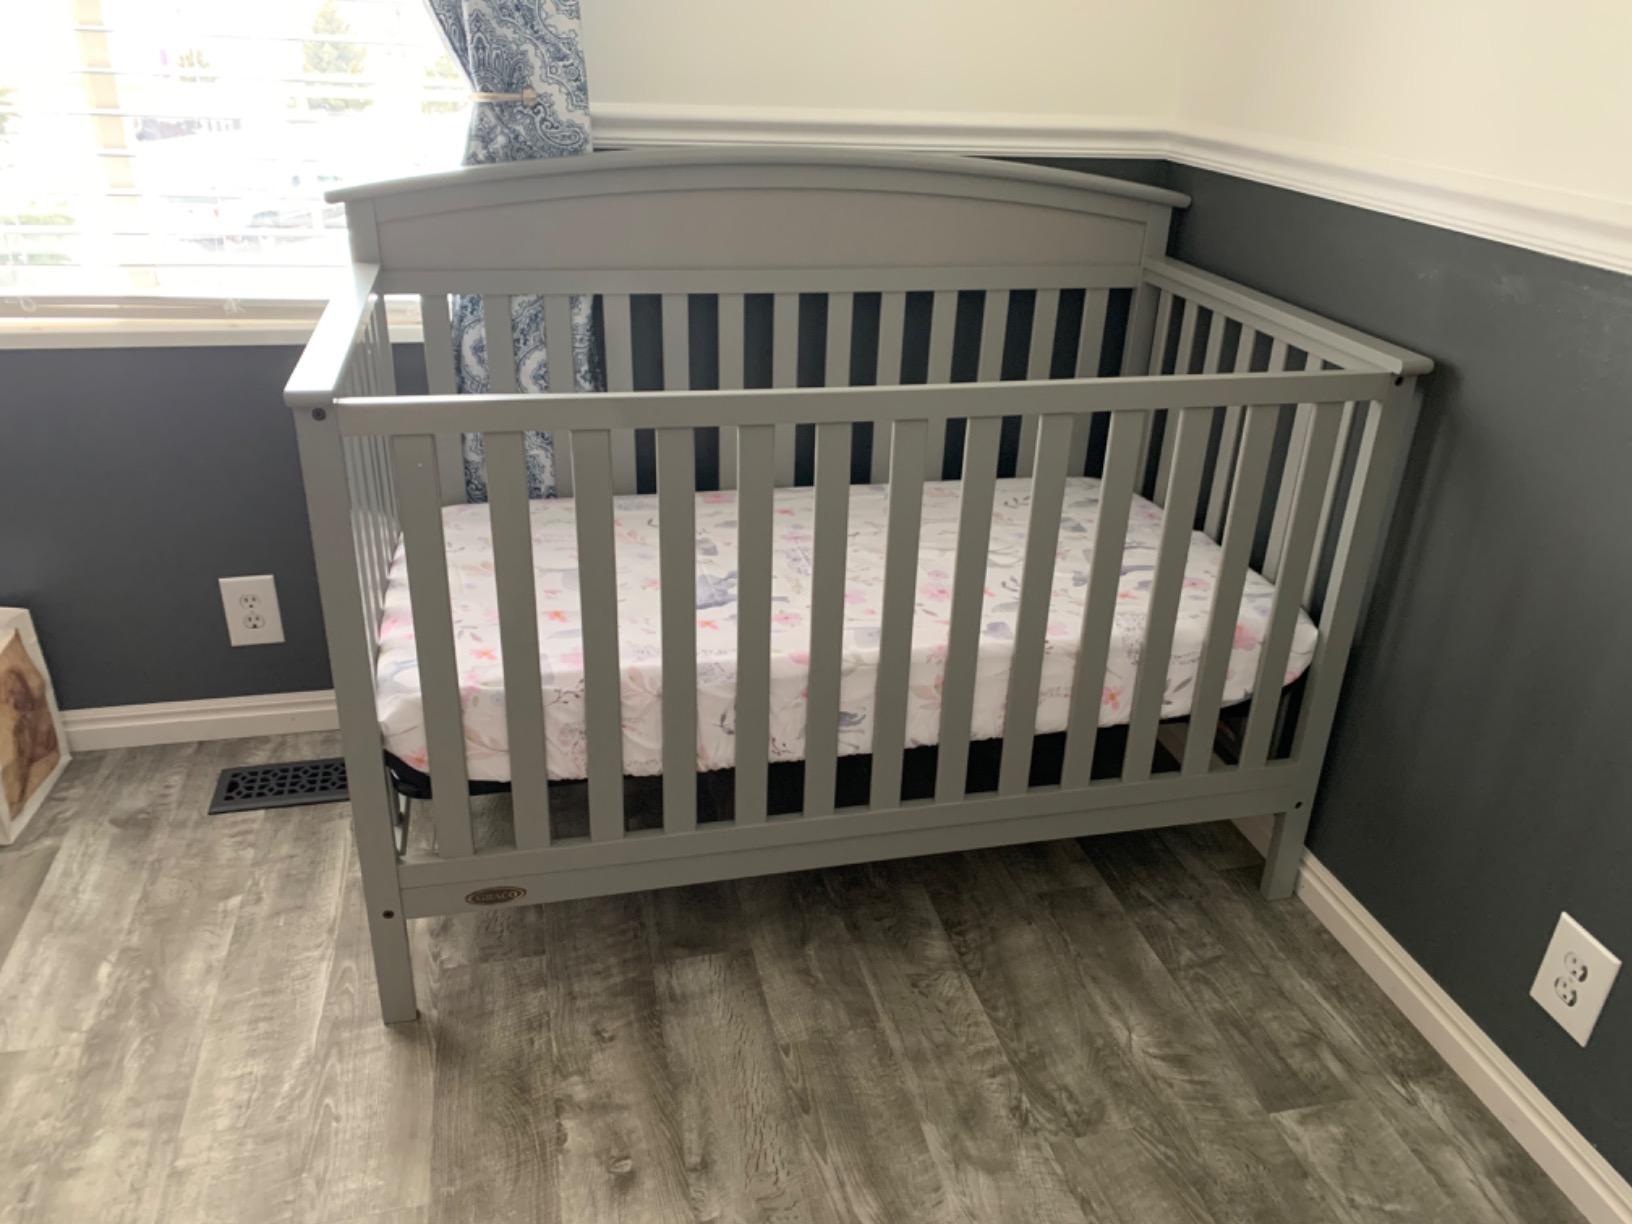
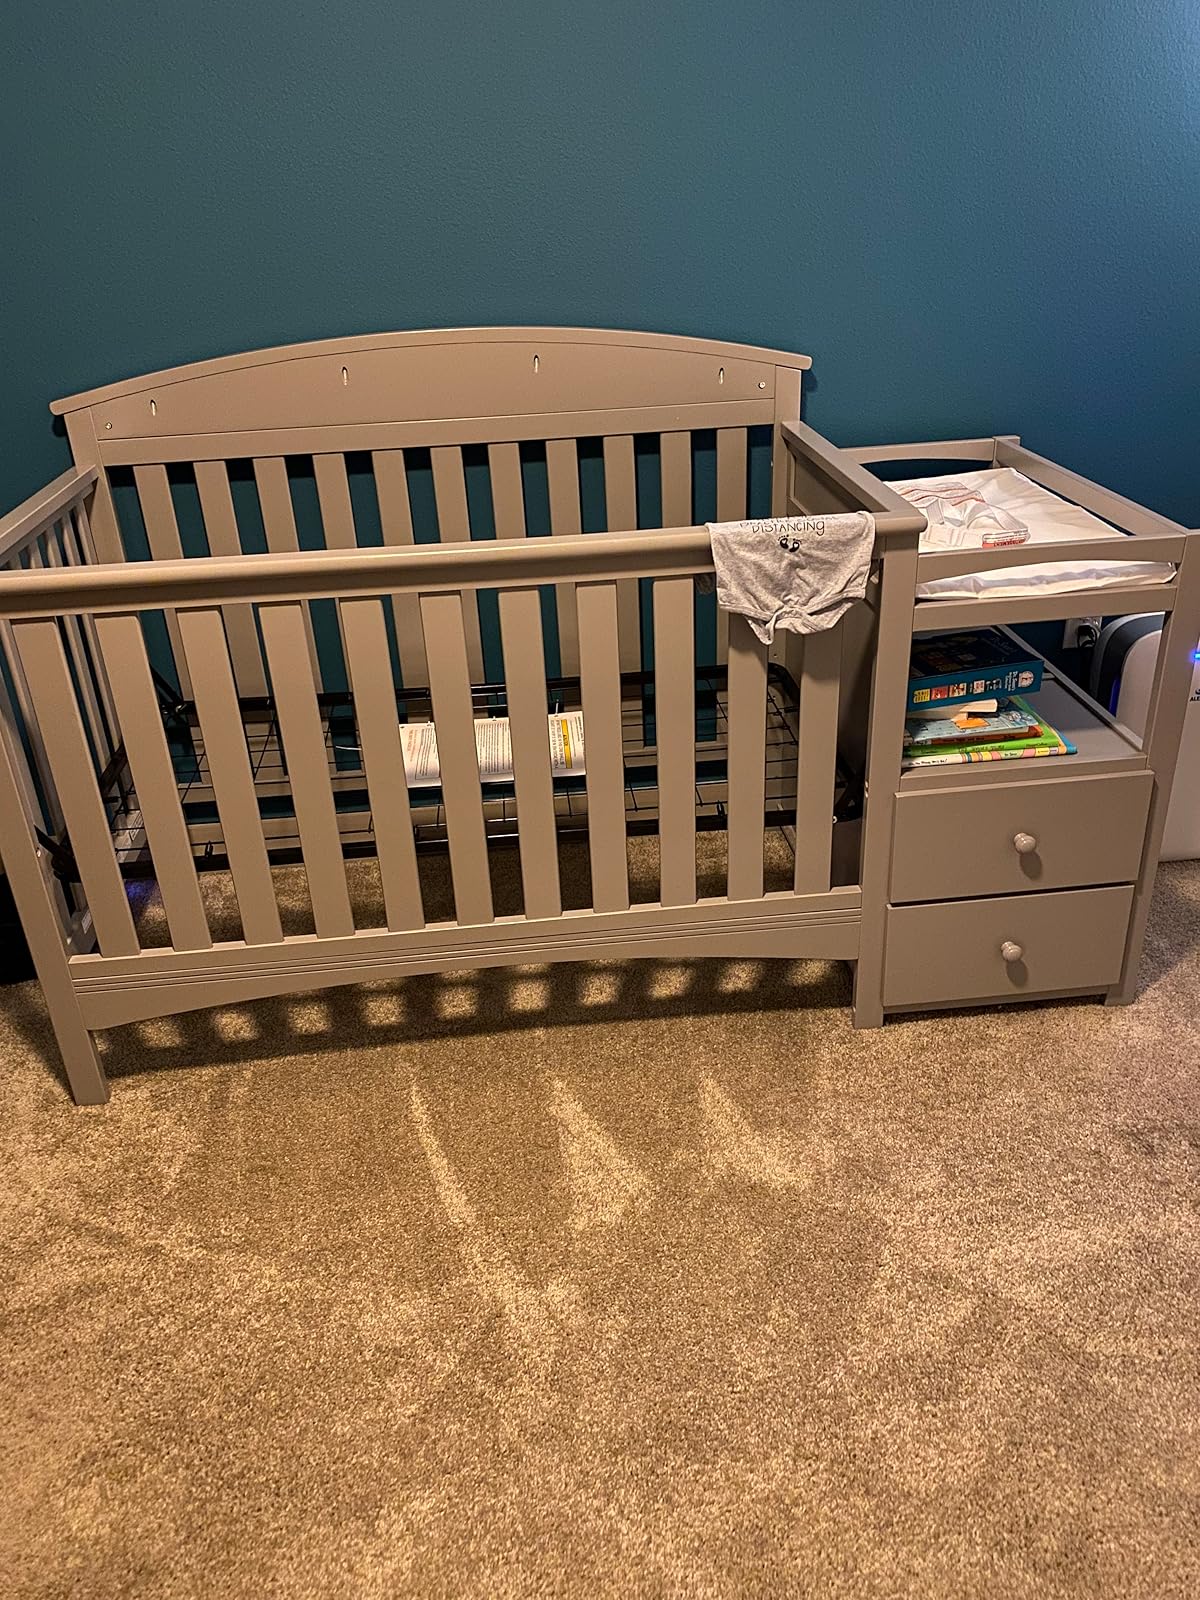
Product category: products_crib
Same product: no